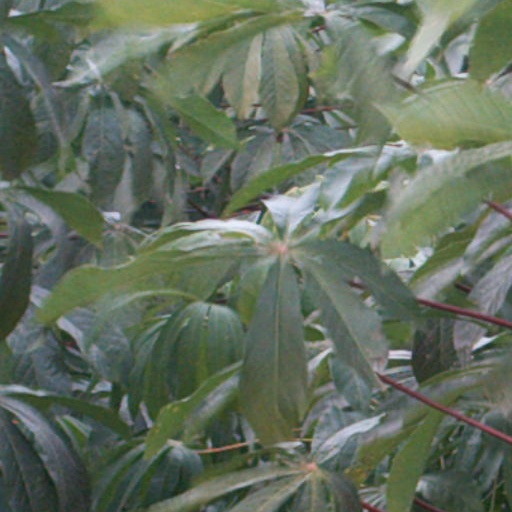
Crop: cassava